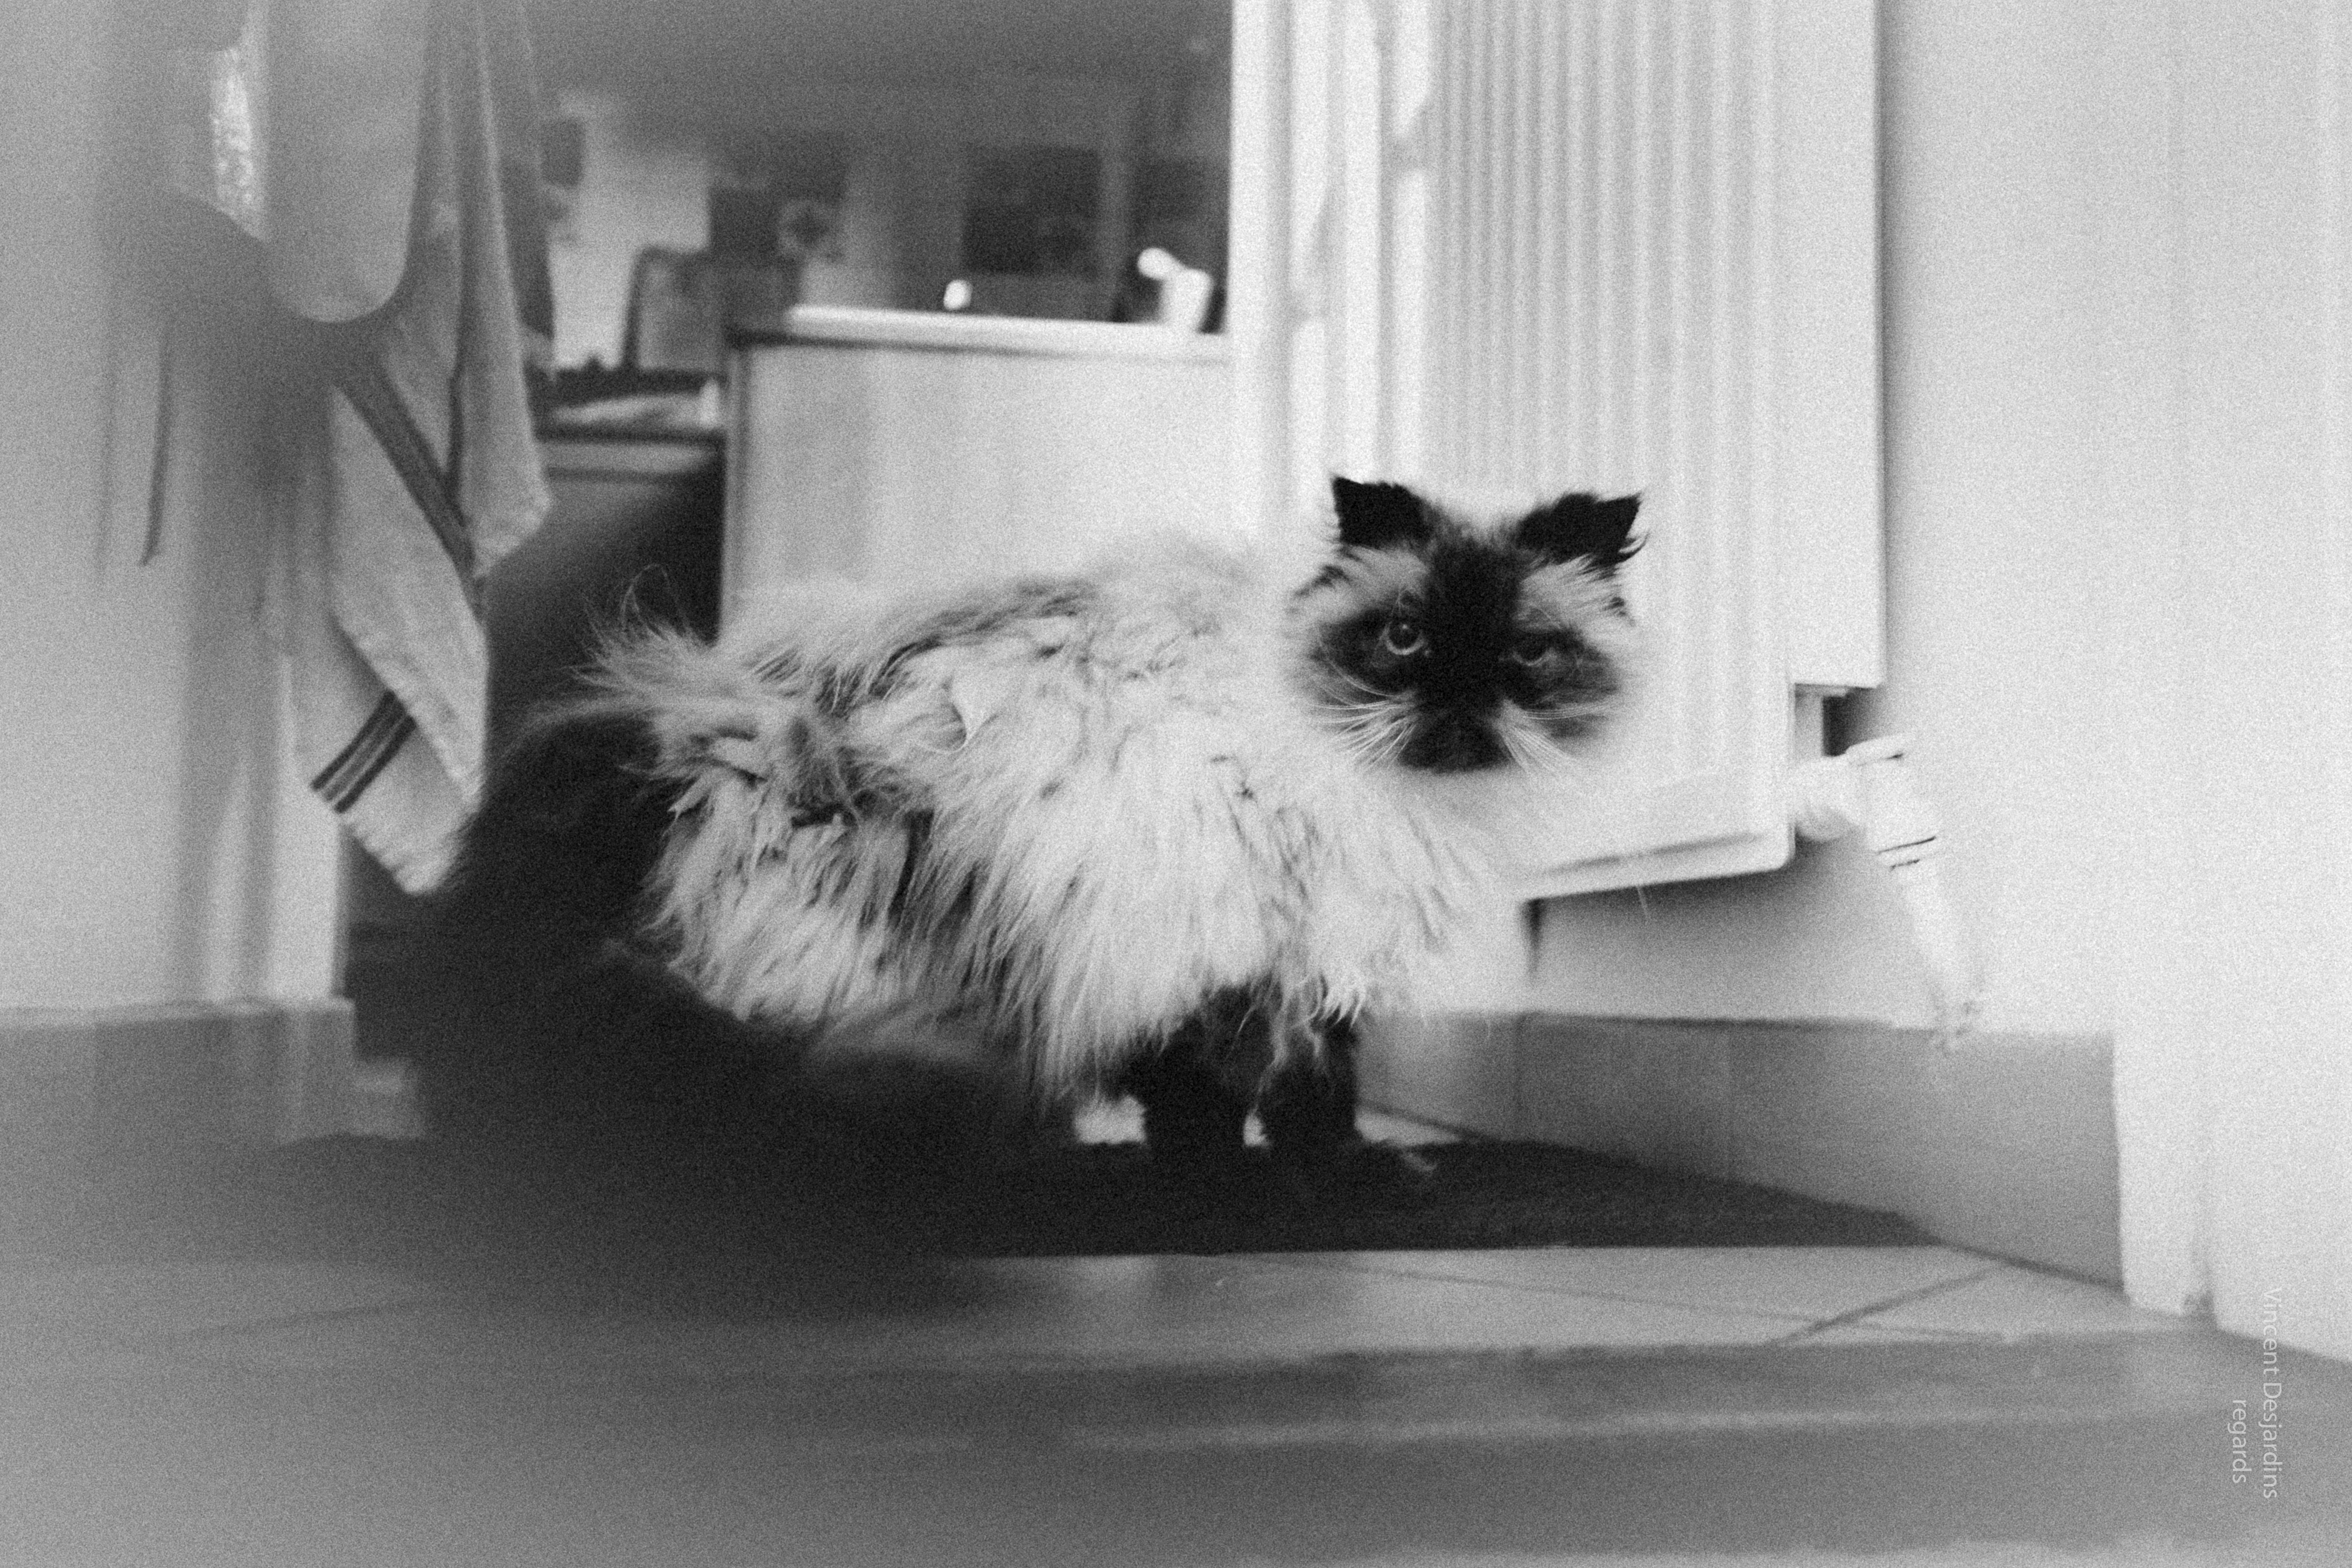
black and white, white, cat, mammal, black, monochrome, whiskers, snapshot, vertebrate, chat, monochrome photography, small to medium sized cats, cat like mammal